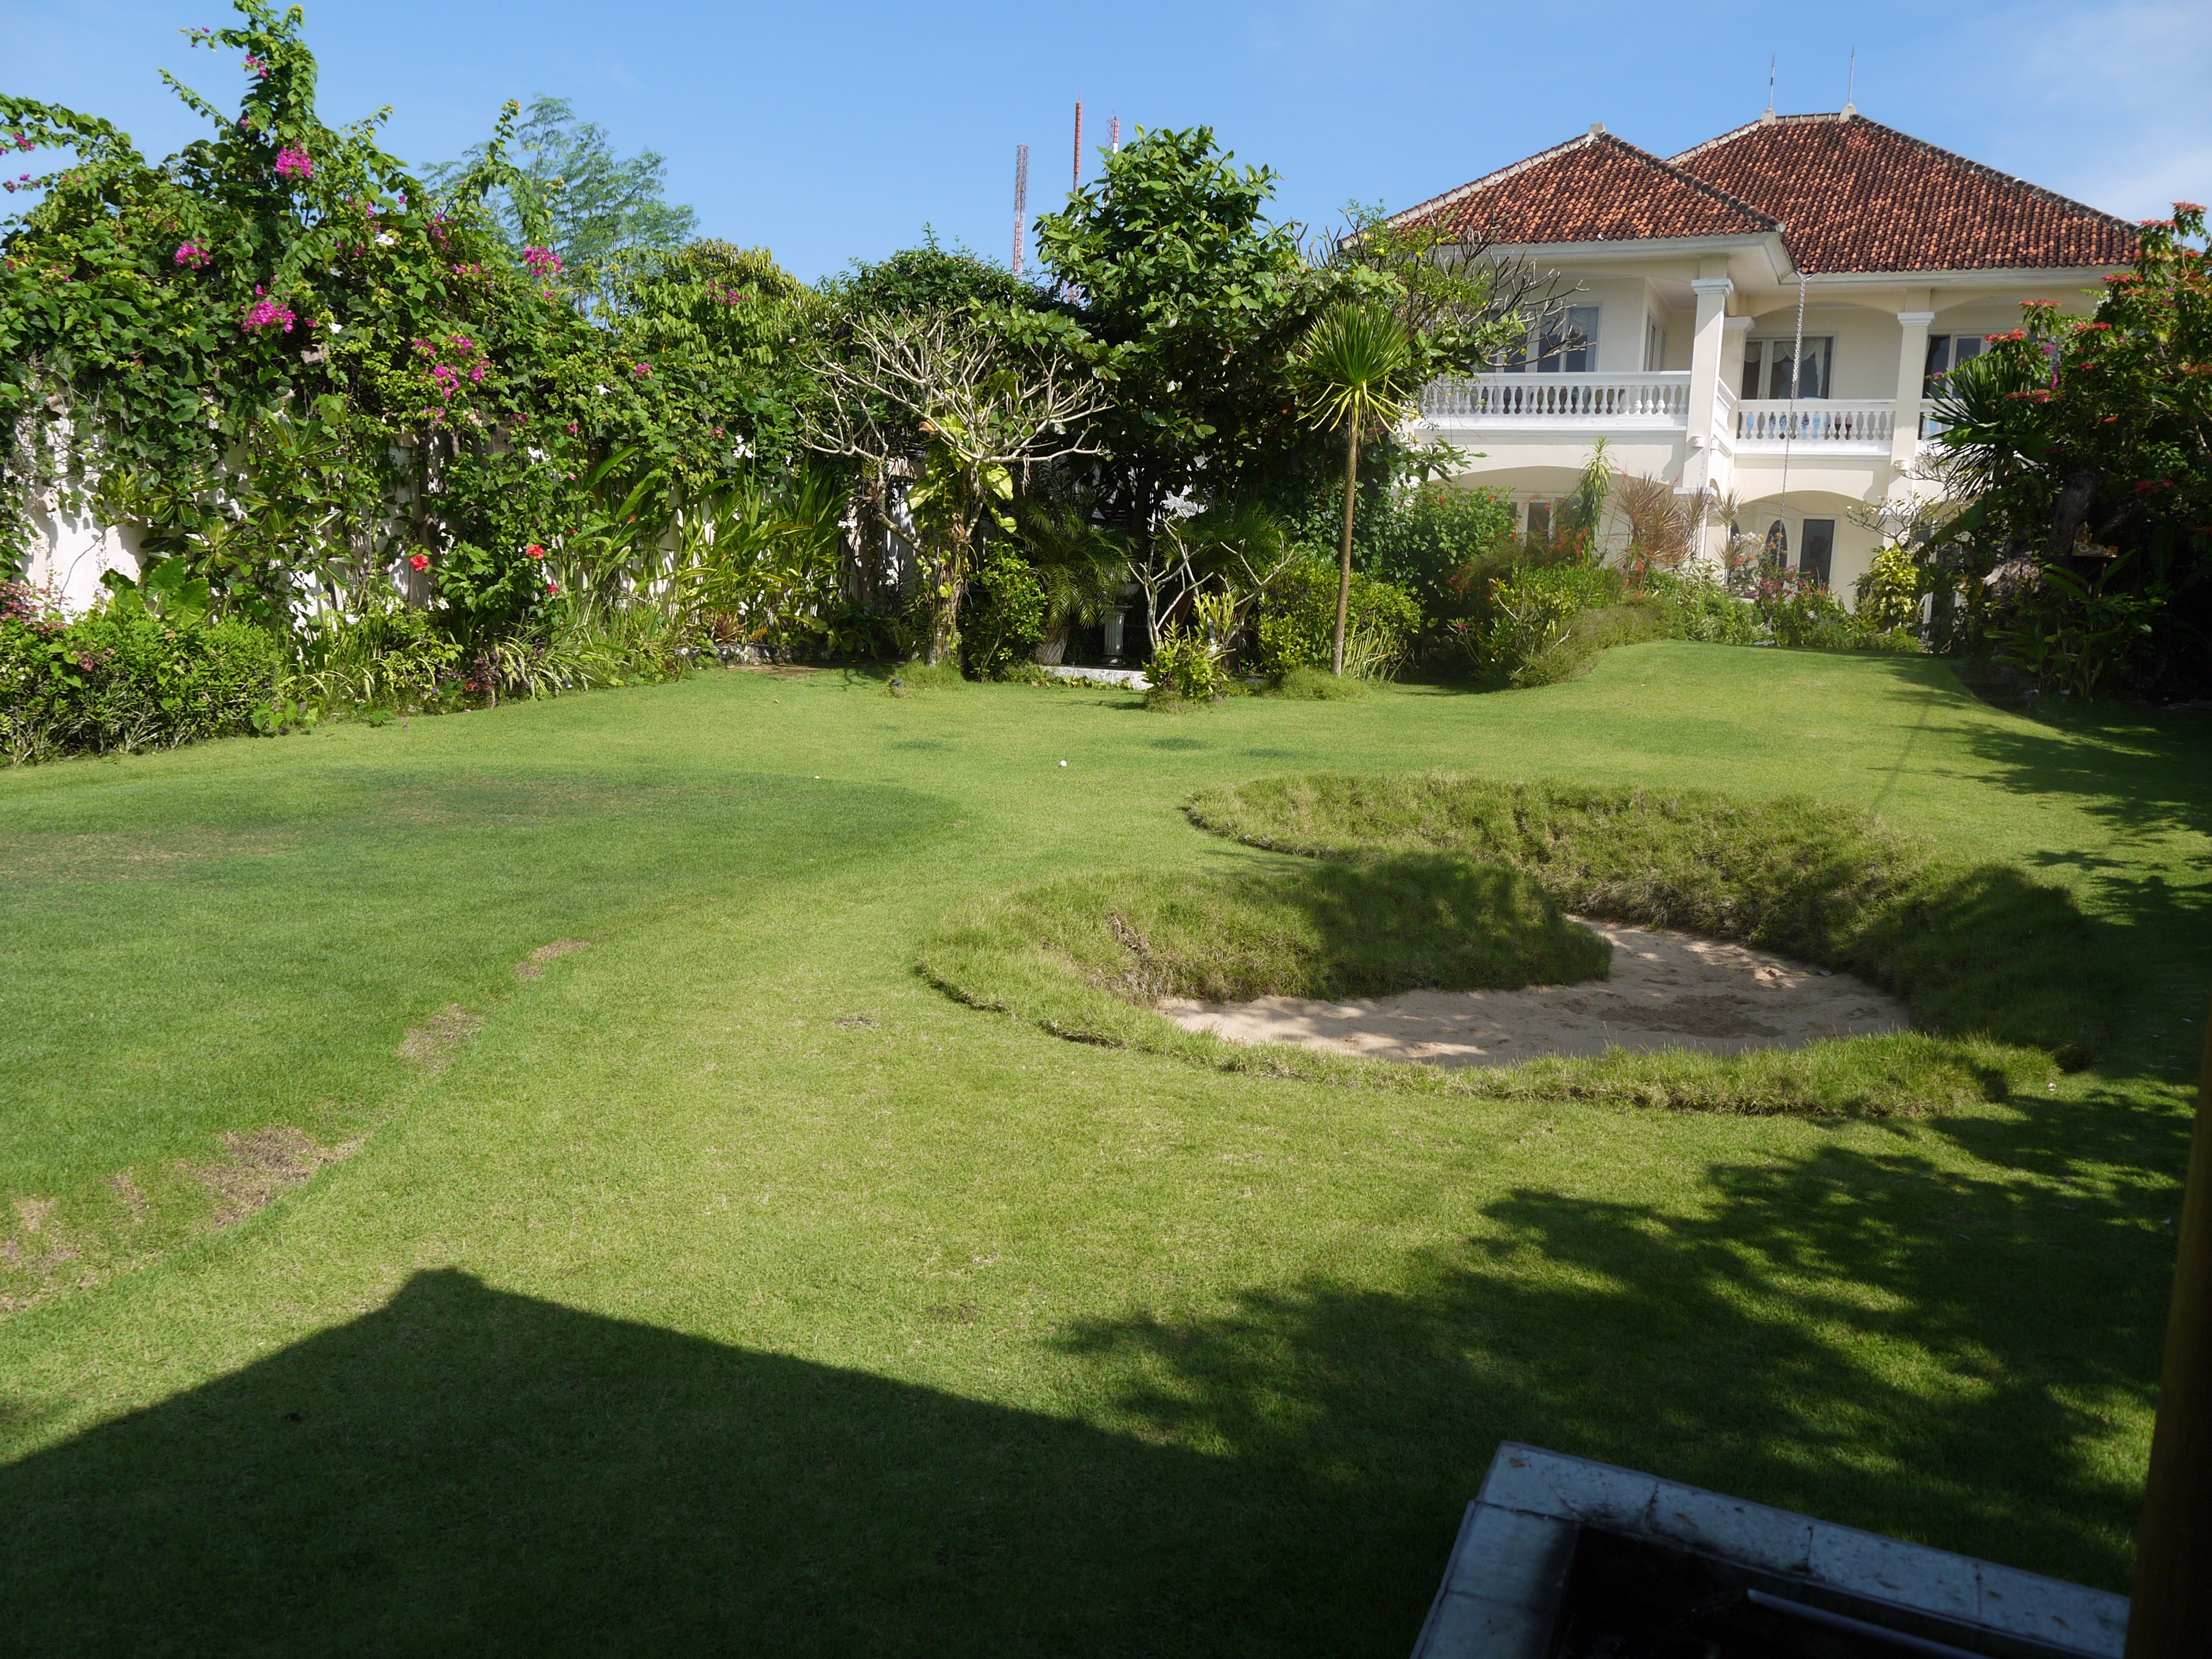
grass, structure, lawn, villa, mansion, home, backyard, property, garden, golf course, golf club, landscaping, estate, yard, bali, sport venue, landscape architect